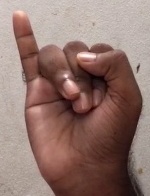
ASL sign: I